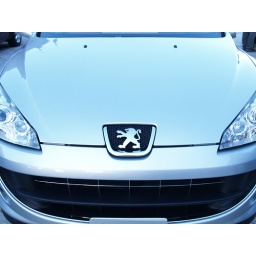
-Peugeot 407-The car nominated to 'car of the year japan' has been exhibited in the Yokohama red brick warehouse.